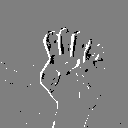
ASL letter: s